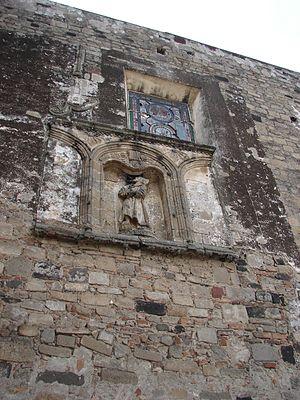
Huejotzingo est une ville de l'état de Puebla, située au pied des contreforts de la Sierra Nevada. Son nom vient de Nahuatl et signifie "lieu de petits saules", car la région était autrefois couverte par les saules des marais. Huejotzingo qui compte 23 826 habitants, est la capitale de la "Municipalité de Huejotzingo". Elle s'est érigée autour d'un monastère franciscain érigé entre 1525 et 1529. Le territoire de la "municipalité" couvre de la région métropolitaine de Puebla, de Juan C. Bonilla et Tlaltenango qui sont repartis en quatre quartiers dans la vallée de Cholula.